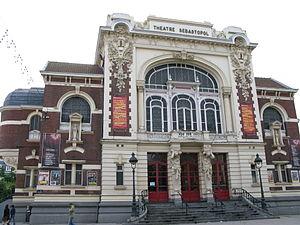
Théâtre Sébastopol, vu de face, à Lille
Le théâtre Sébastopol est un théâtre et une salle de spectacle de 1 350 places situé place Sébastopol, à Lille.
La rue Solférino, parfois appelée rue de Solférino, est une voie publique urbaine de la commune de Lille, dans le département français du Nord en région Hauts-de-France.